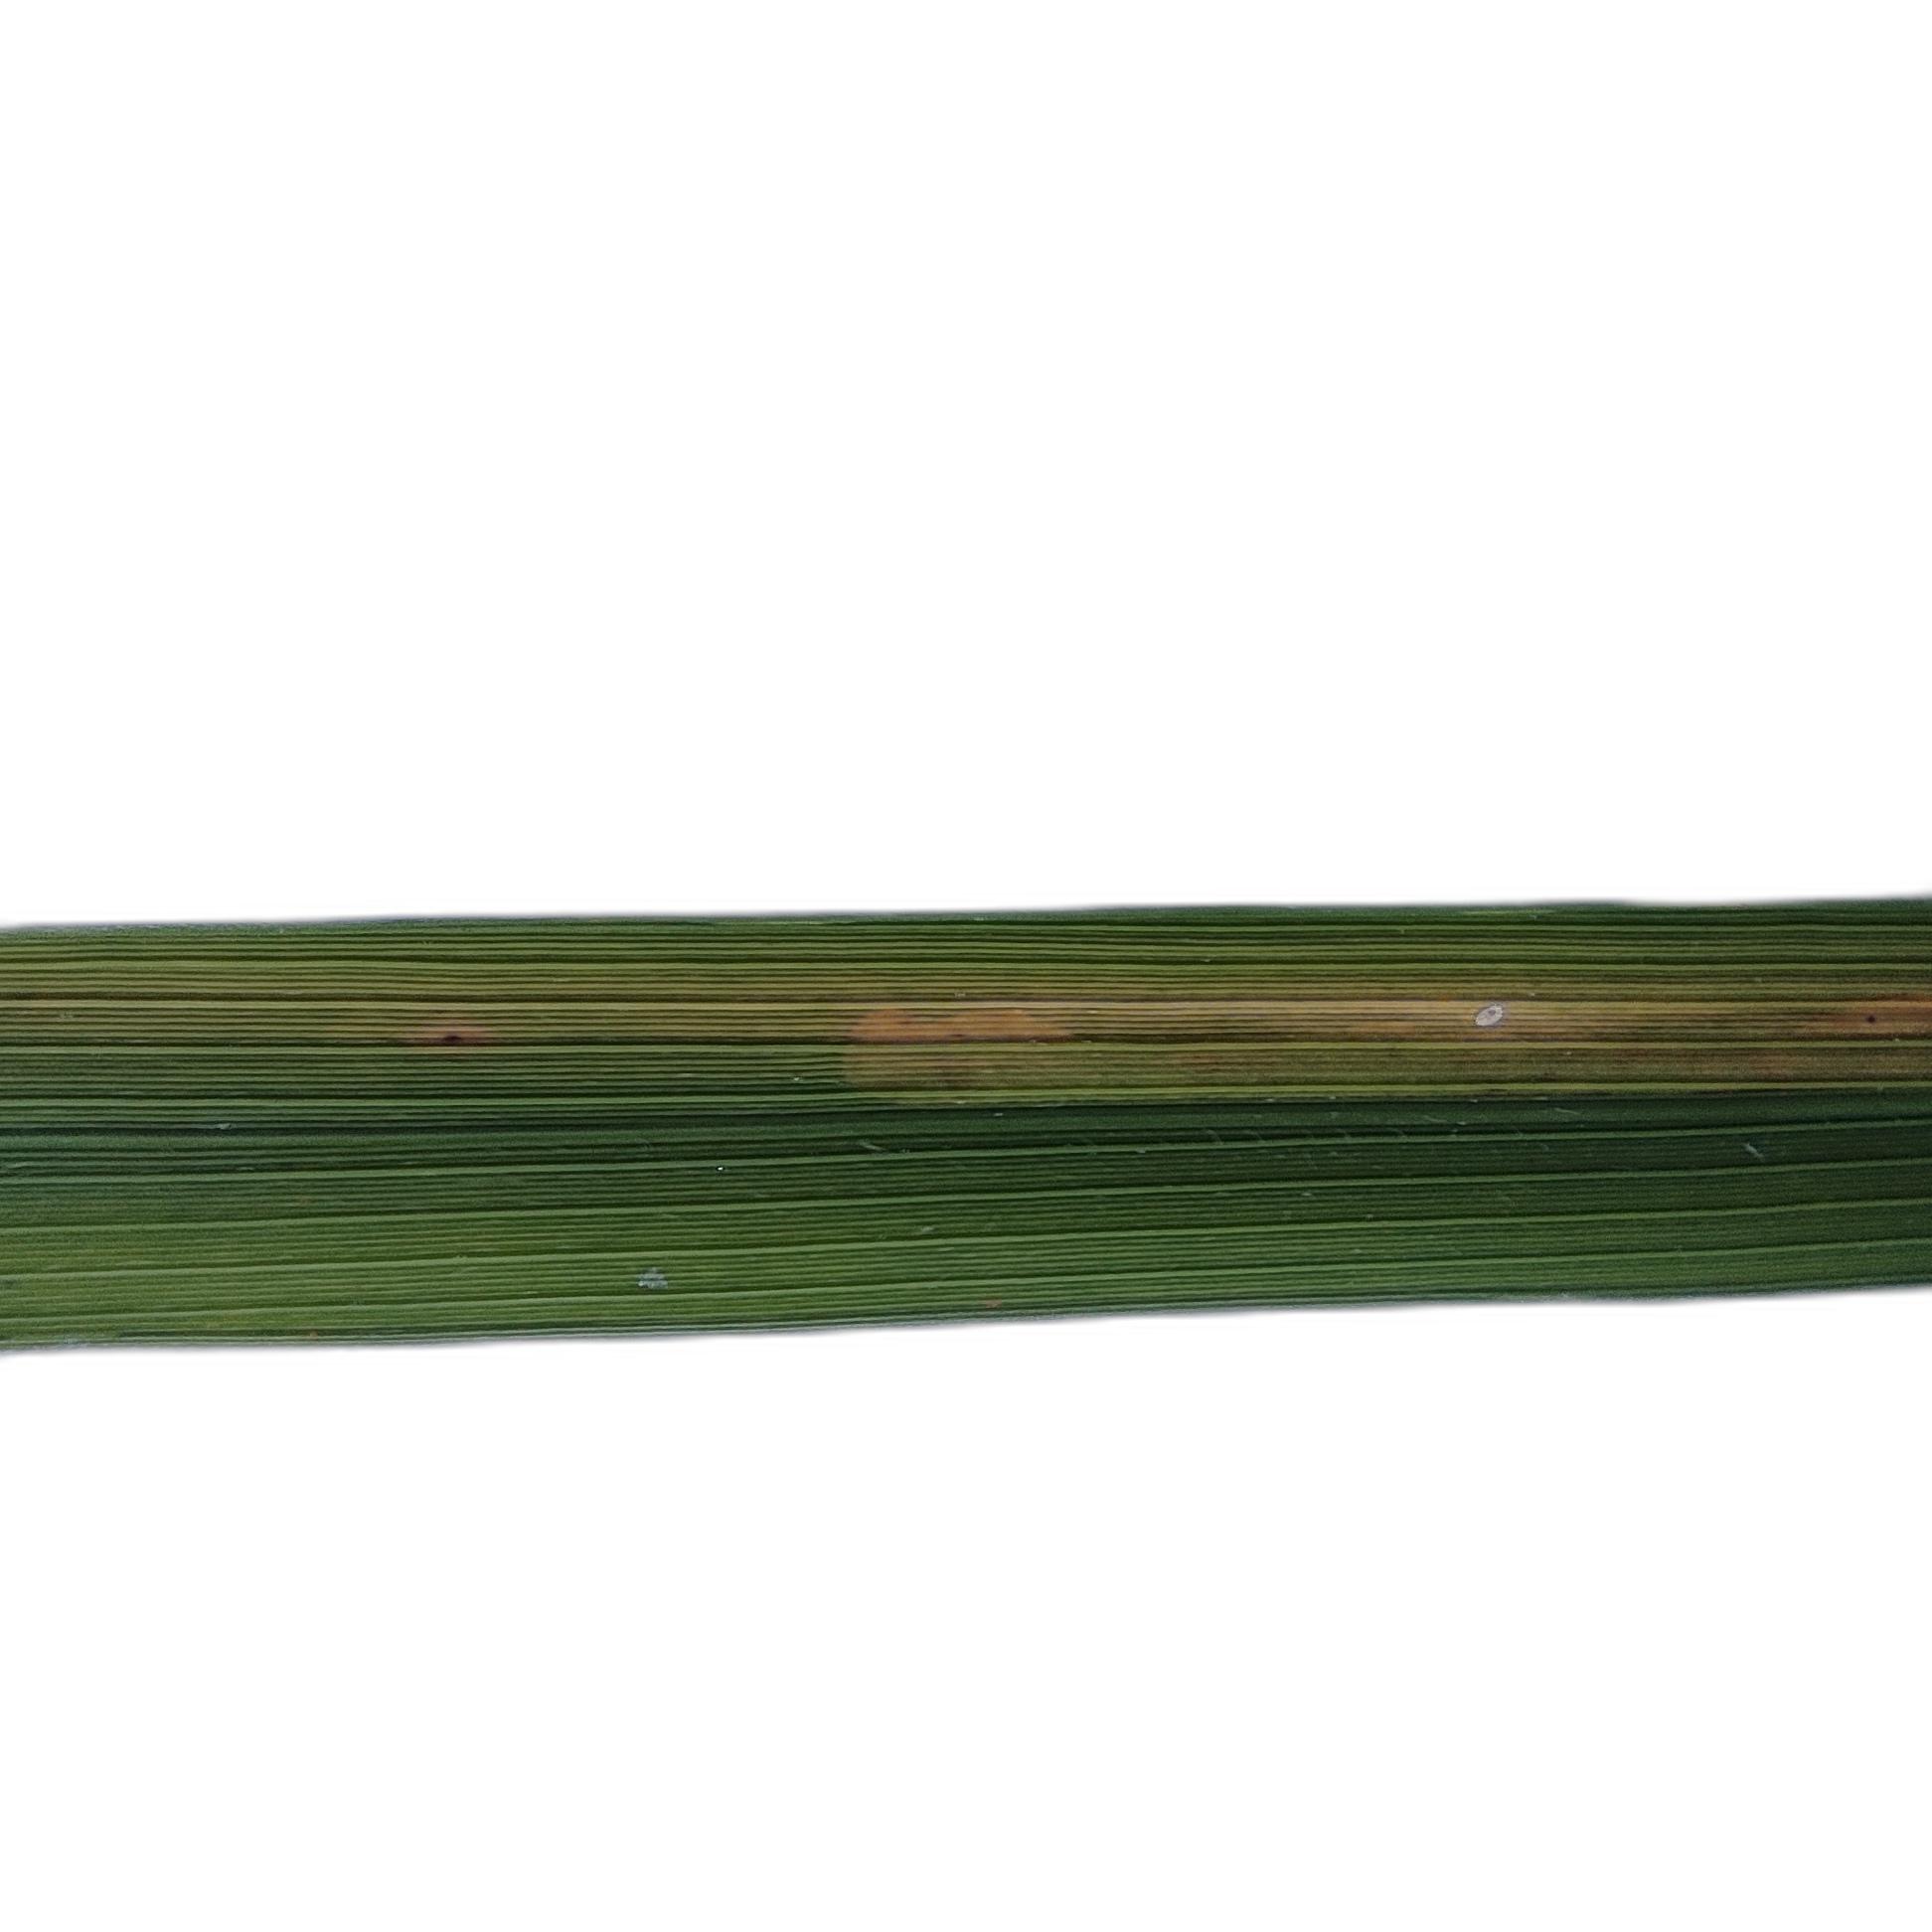
Label: Rice Stripes